Clifton Suspension Bridge

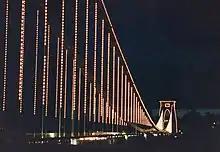
The bridge illuminated; these lights have since been replaced with LEDs

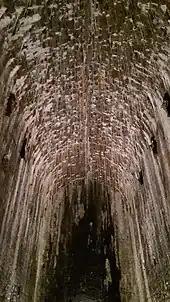
Looking up at the arched ceiling of the interior of the abutment under the Leigh Woods side of the bridge, showing stalactites.

Work on the bridge was restarted in 1862. Initially a temporary bridge was created by pulling ropes across the gorge and making a footway of wire ropes with wood planks held together with iron hoops. This was used by the workers to move a "traveller", consisting of a light frame on wheels, to transport each link individually, which would eventually make up the chains supporting the bridge. The chains are anchored in tapering tunnels, long, on both sides of the bridge and plugs of Staffordshire blue brick infilled to prevent the chains being pulled out of the narrower tunnel mouth.